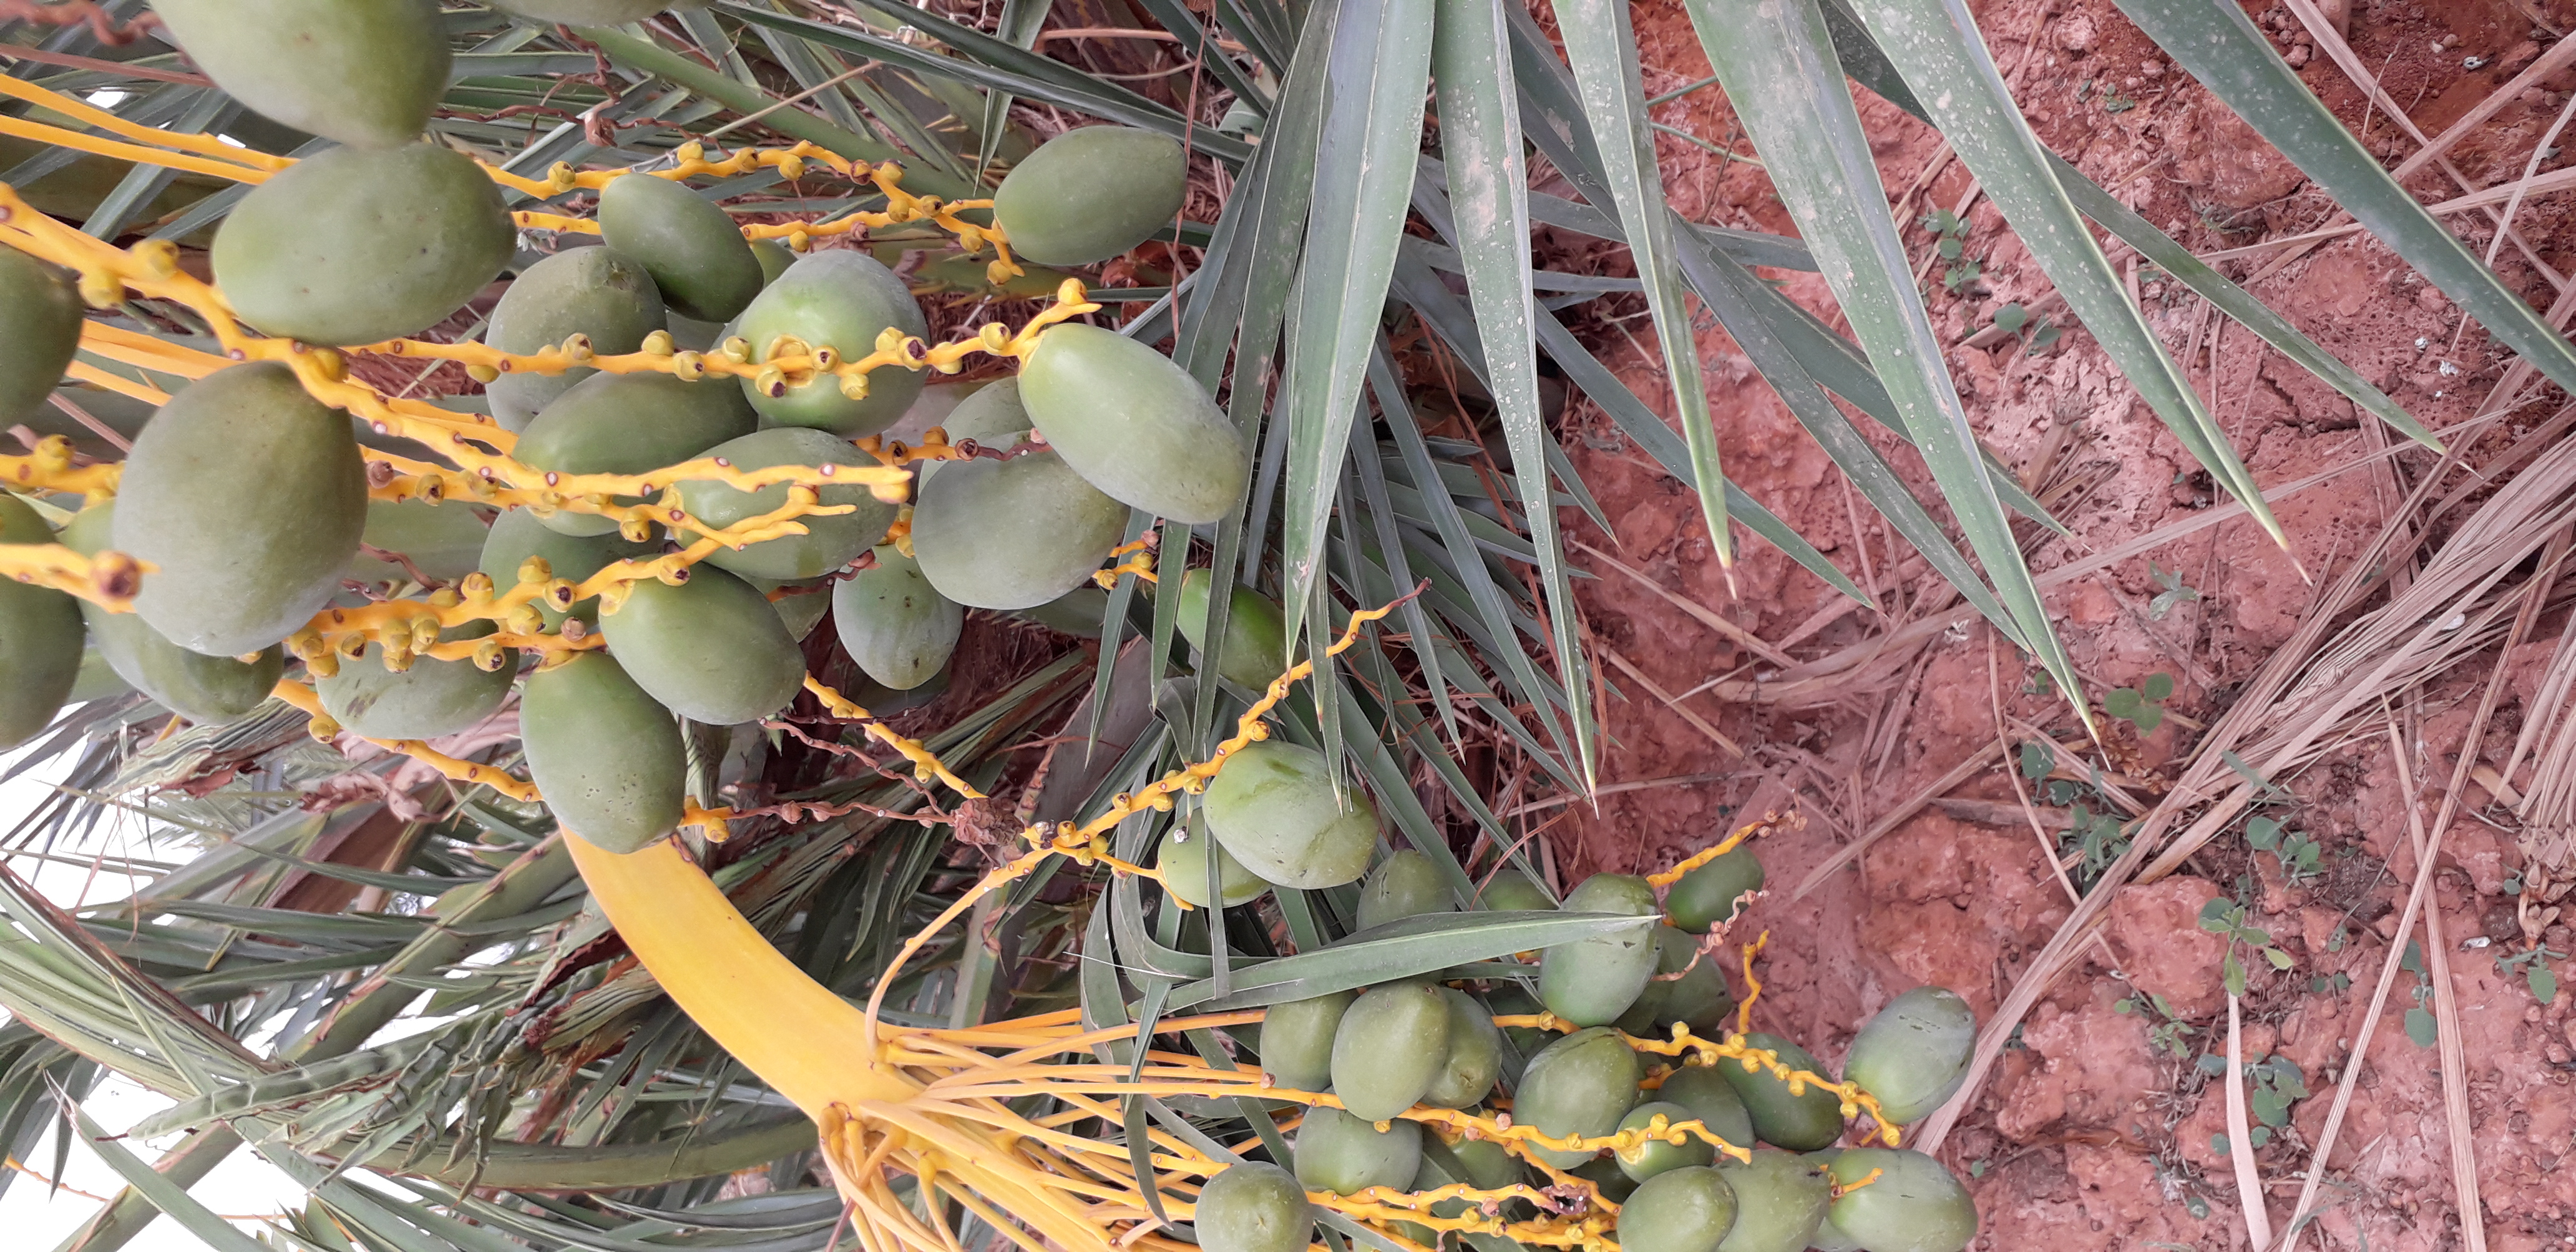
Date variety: Boumajhoul